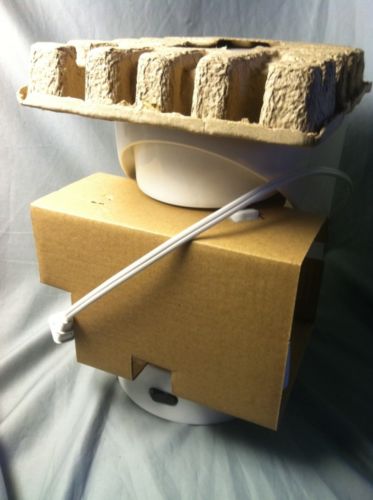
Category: coffee maker